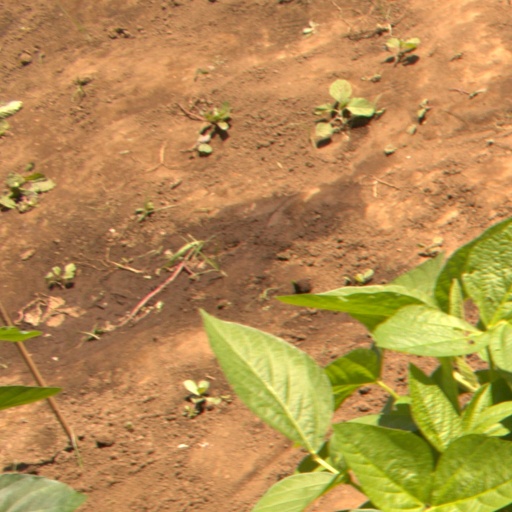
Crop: soybean